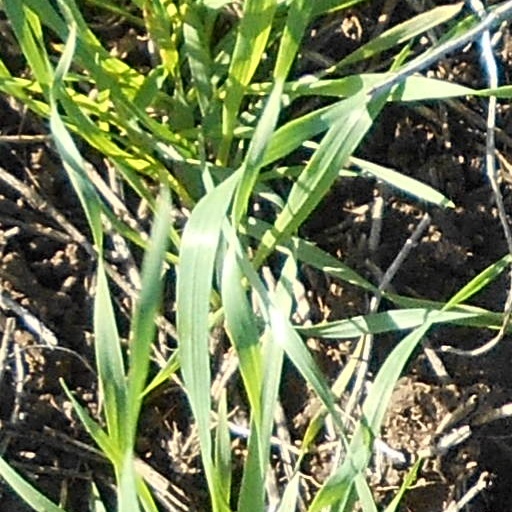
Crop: wheat